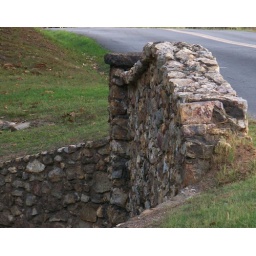
Little stone bridge by the park thingy that I don't know what it is. :-)